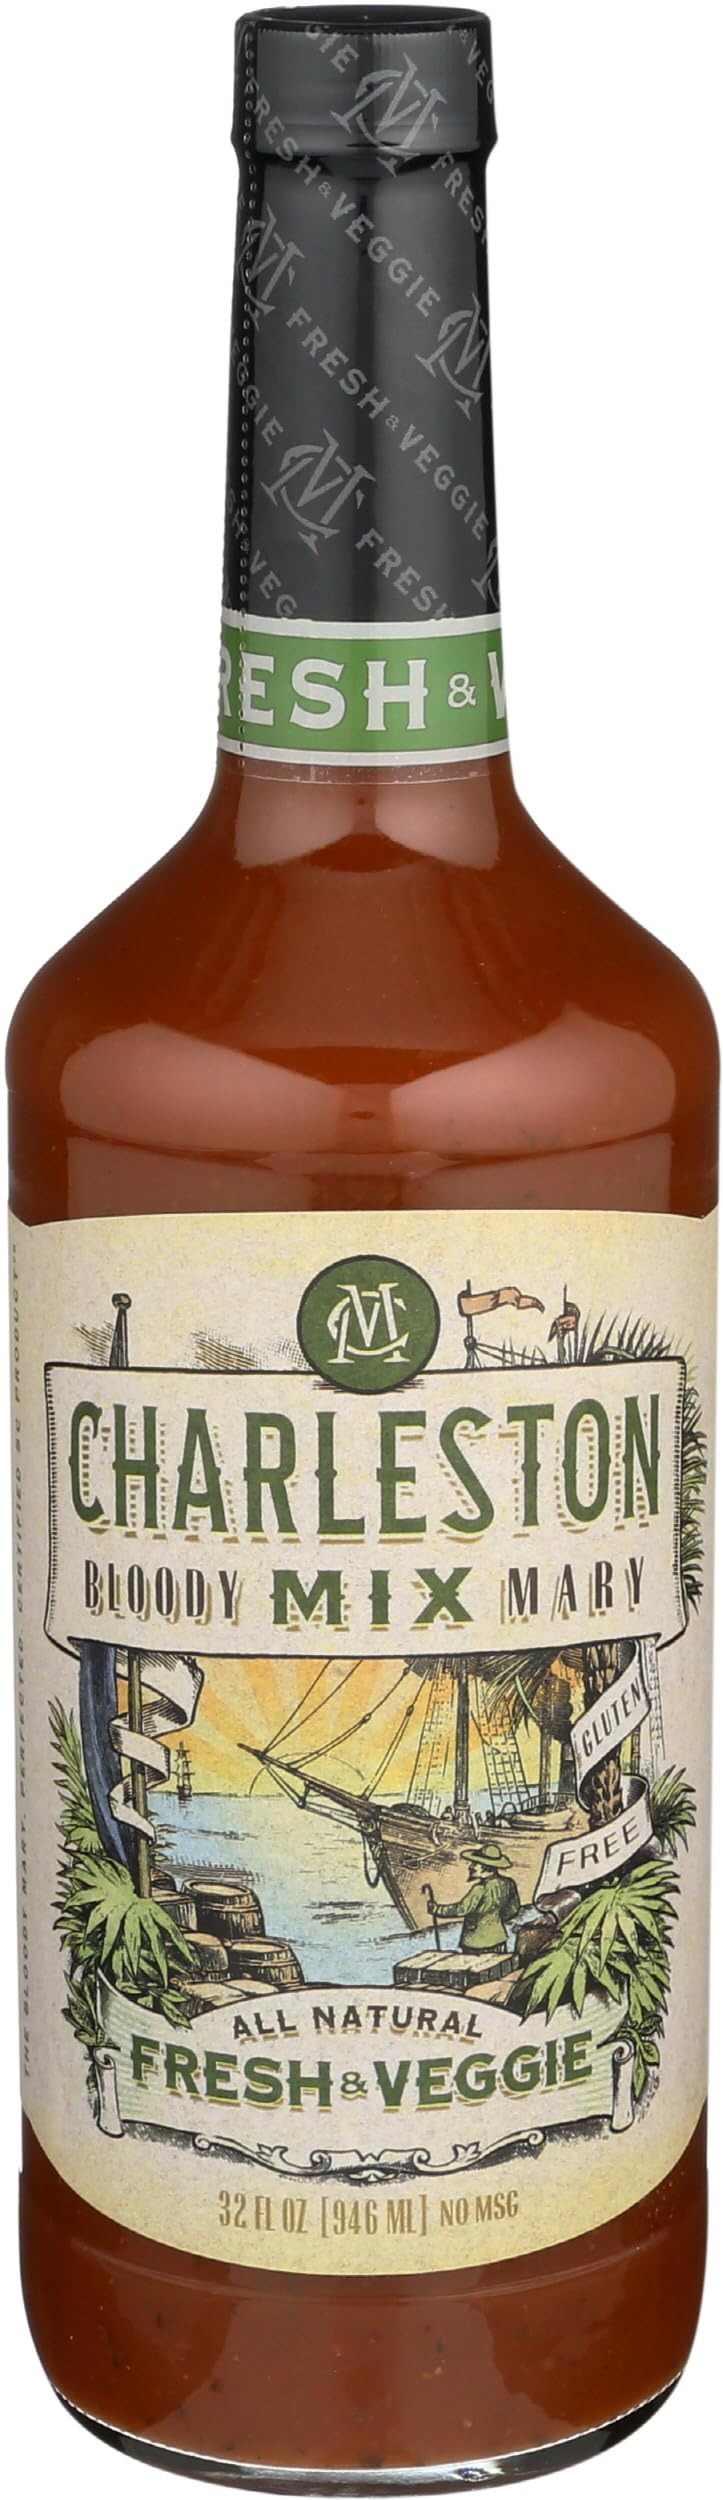
Item Name: CHARLESTON Fresh And Veggie Bloody Mary Mix, 32 FZ
Bullet Point 1: All-natural
Bullet Point 2: Excellent source of vitamin a
Bullet Point 3: Gluten-free
Bullet Point 4: No msg or high fructose corn syrup
Bullet Point 5: One 32 fl oz bottle of Charleston fresh & veggie bloody mary mix
Product Description: Charleston beverage co. fresh & veggie bloody mary mix is the perfect complement to your party beverage or for your hangover the following morning. Simply combine this mix with vodka, stick in a celery stalk and serve over ice for a savory cocktail with breakfast. Putting a fresh vegetable spin on our traditional bloody mary recipe, this variety replaces the beef base with carrot juice for a healthier twist. Our 32 fl oz bottle of blood mary mix contains just 30 calories per serving.
Value: 32.0
Unit: Fl Oz

Price: 21.95